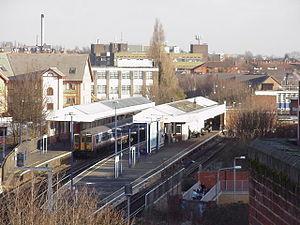
Kingston upon Thames est l'agglomération principale du district londonien de Kingston upon Thames au sud-ouest de Londres.